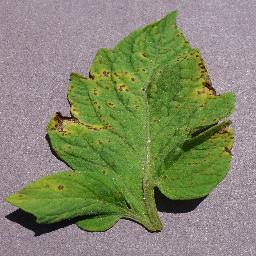
Label: Tomato___Septoria_leaf_spot